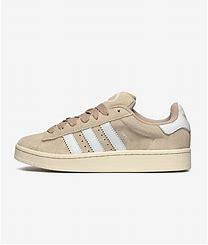
Brand: Adidas
Model: Campus